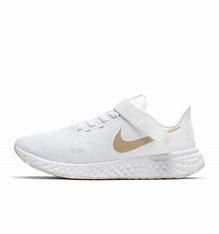
Brand: Nike
Model: Revolution 5 Flyease